List of Hindu temples in West Bengal

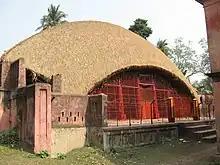
Antpur-rural temple (mandir) with thatched roof

Bengal is in large Parts of the fertile alluvial plain of the Ganges/Hooghly and Brahmaputra, as well as a number of tributaries, the largest of which is Meghna. Natural stone deposits are almost unknown, and so the residential houses in the countryside until well into the 20th century were. Century almost exclusively – sometimes mud-plastered Branches, or (more rarely) from air-dried clay bricks and the roofs were made of straw or reeds.